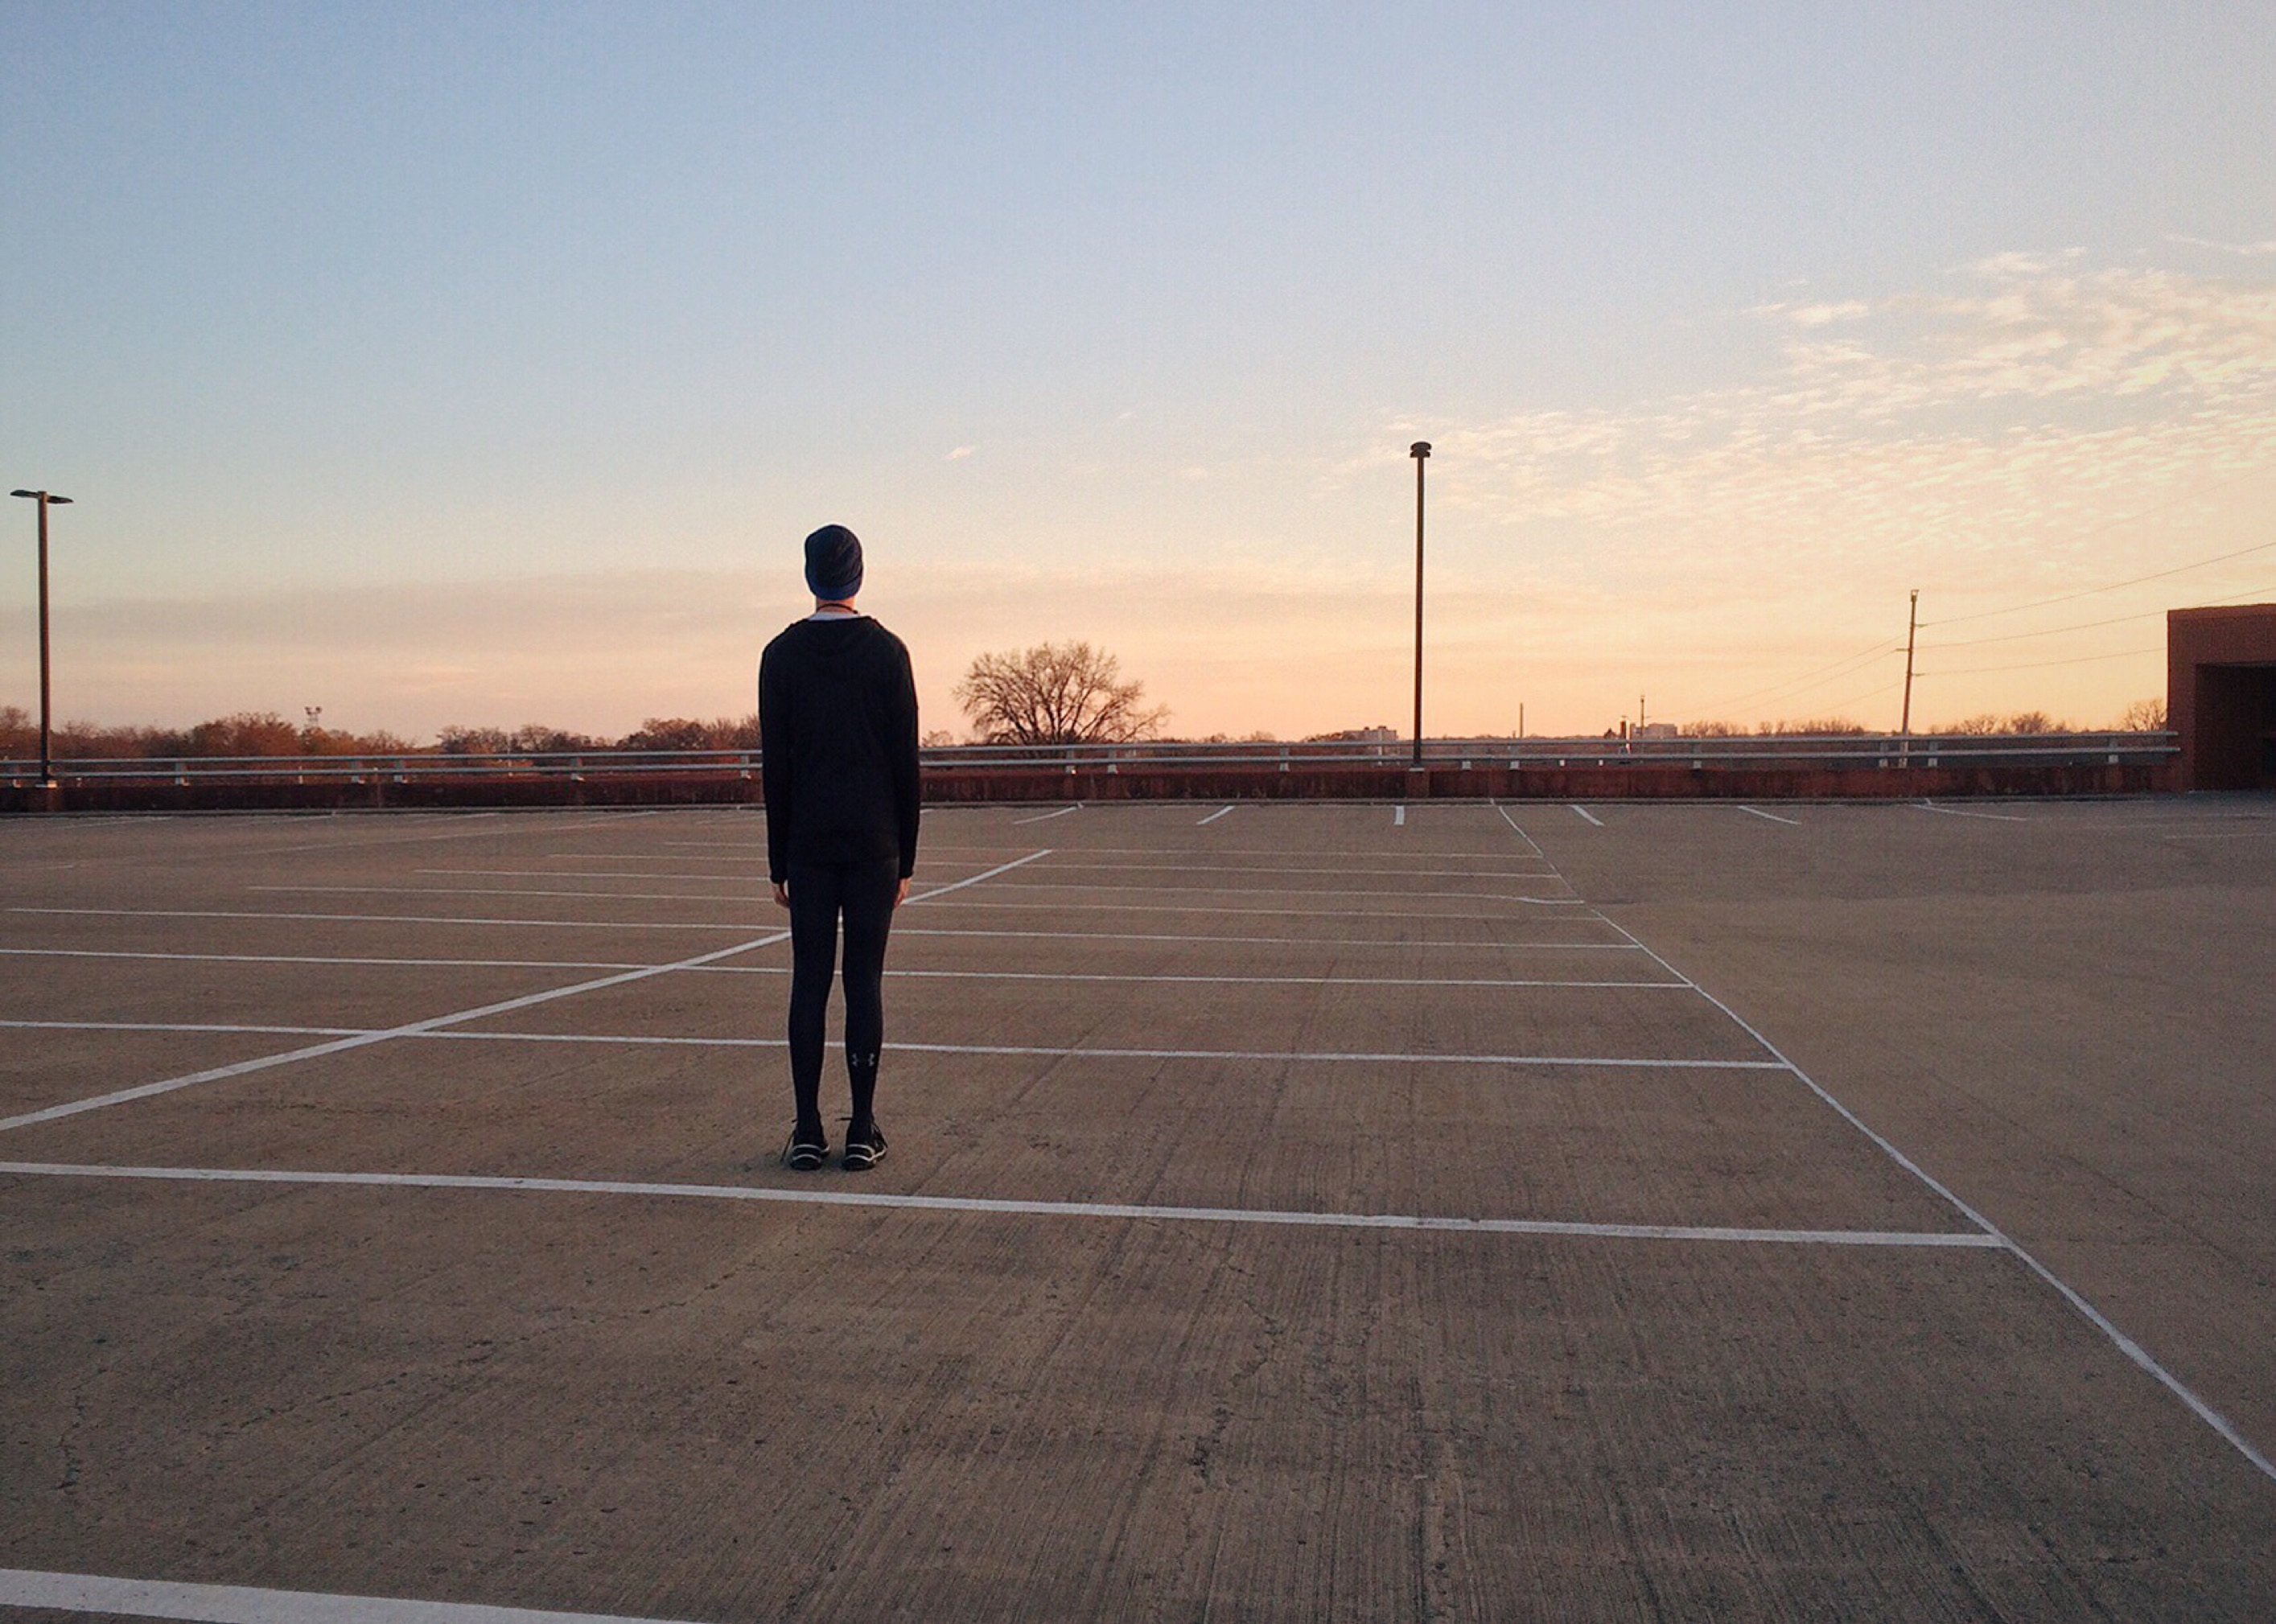
light, structure, boardwalk, sunset, road, morning, city, urban, walkway, evening, runner, fitness, workout, infrastructure, shape, athlete, sport venue